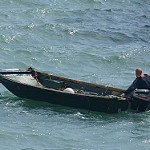
Label: sea